History of Meridian, Mississippi

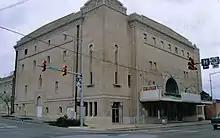
Meridian's Temple Theater

The Fortnightly Book and Magazine Club, formed in the 1880s, built wide support for a Carnegie library in the city in 1908. Israel Marks, a city leader, also led a group including Professor Shaw, Professor Triplett, Dr. Howard, Jeff Wilson, Frank Berry, Henry Strayhorn, and John Harris, to raise money for an African-American library. The club women enlisted Marks to approach the national philanthropist Andrew Carnegie for funding assistance.